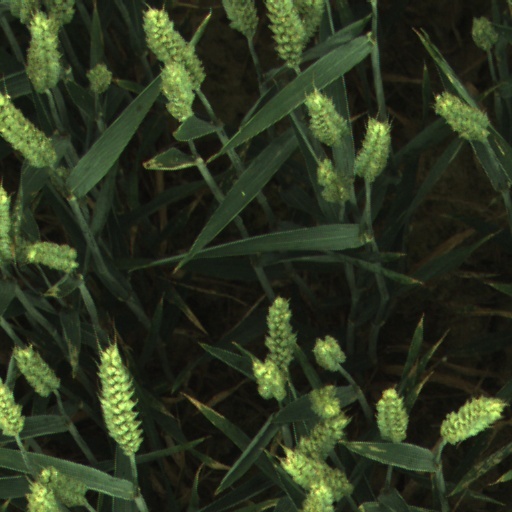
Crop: wheat